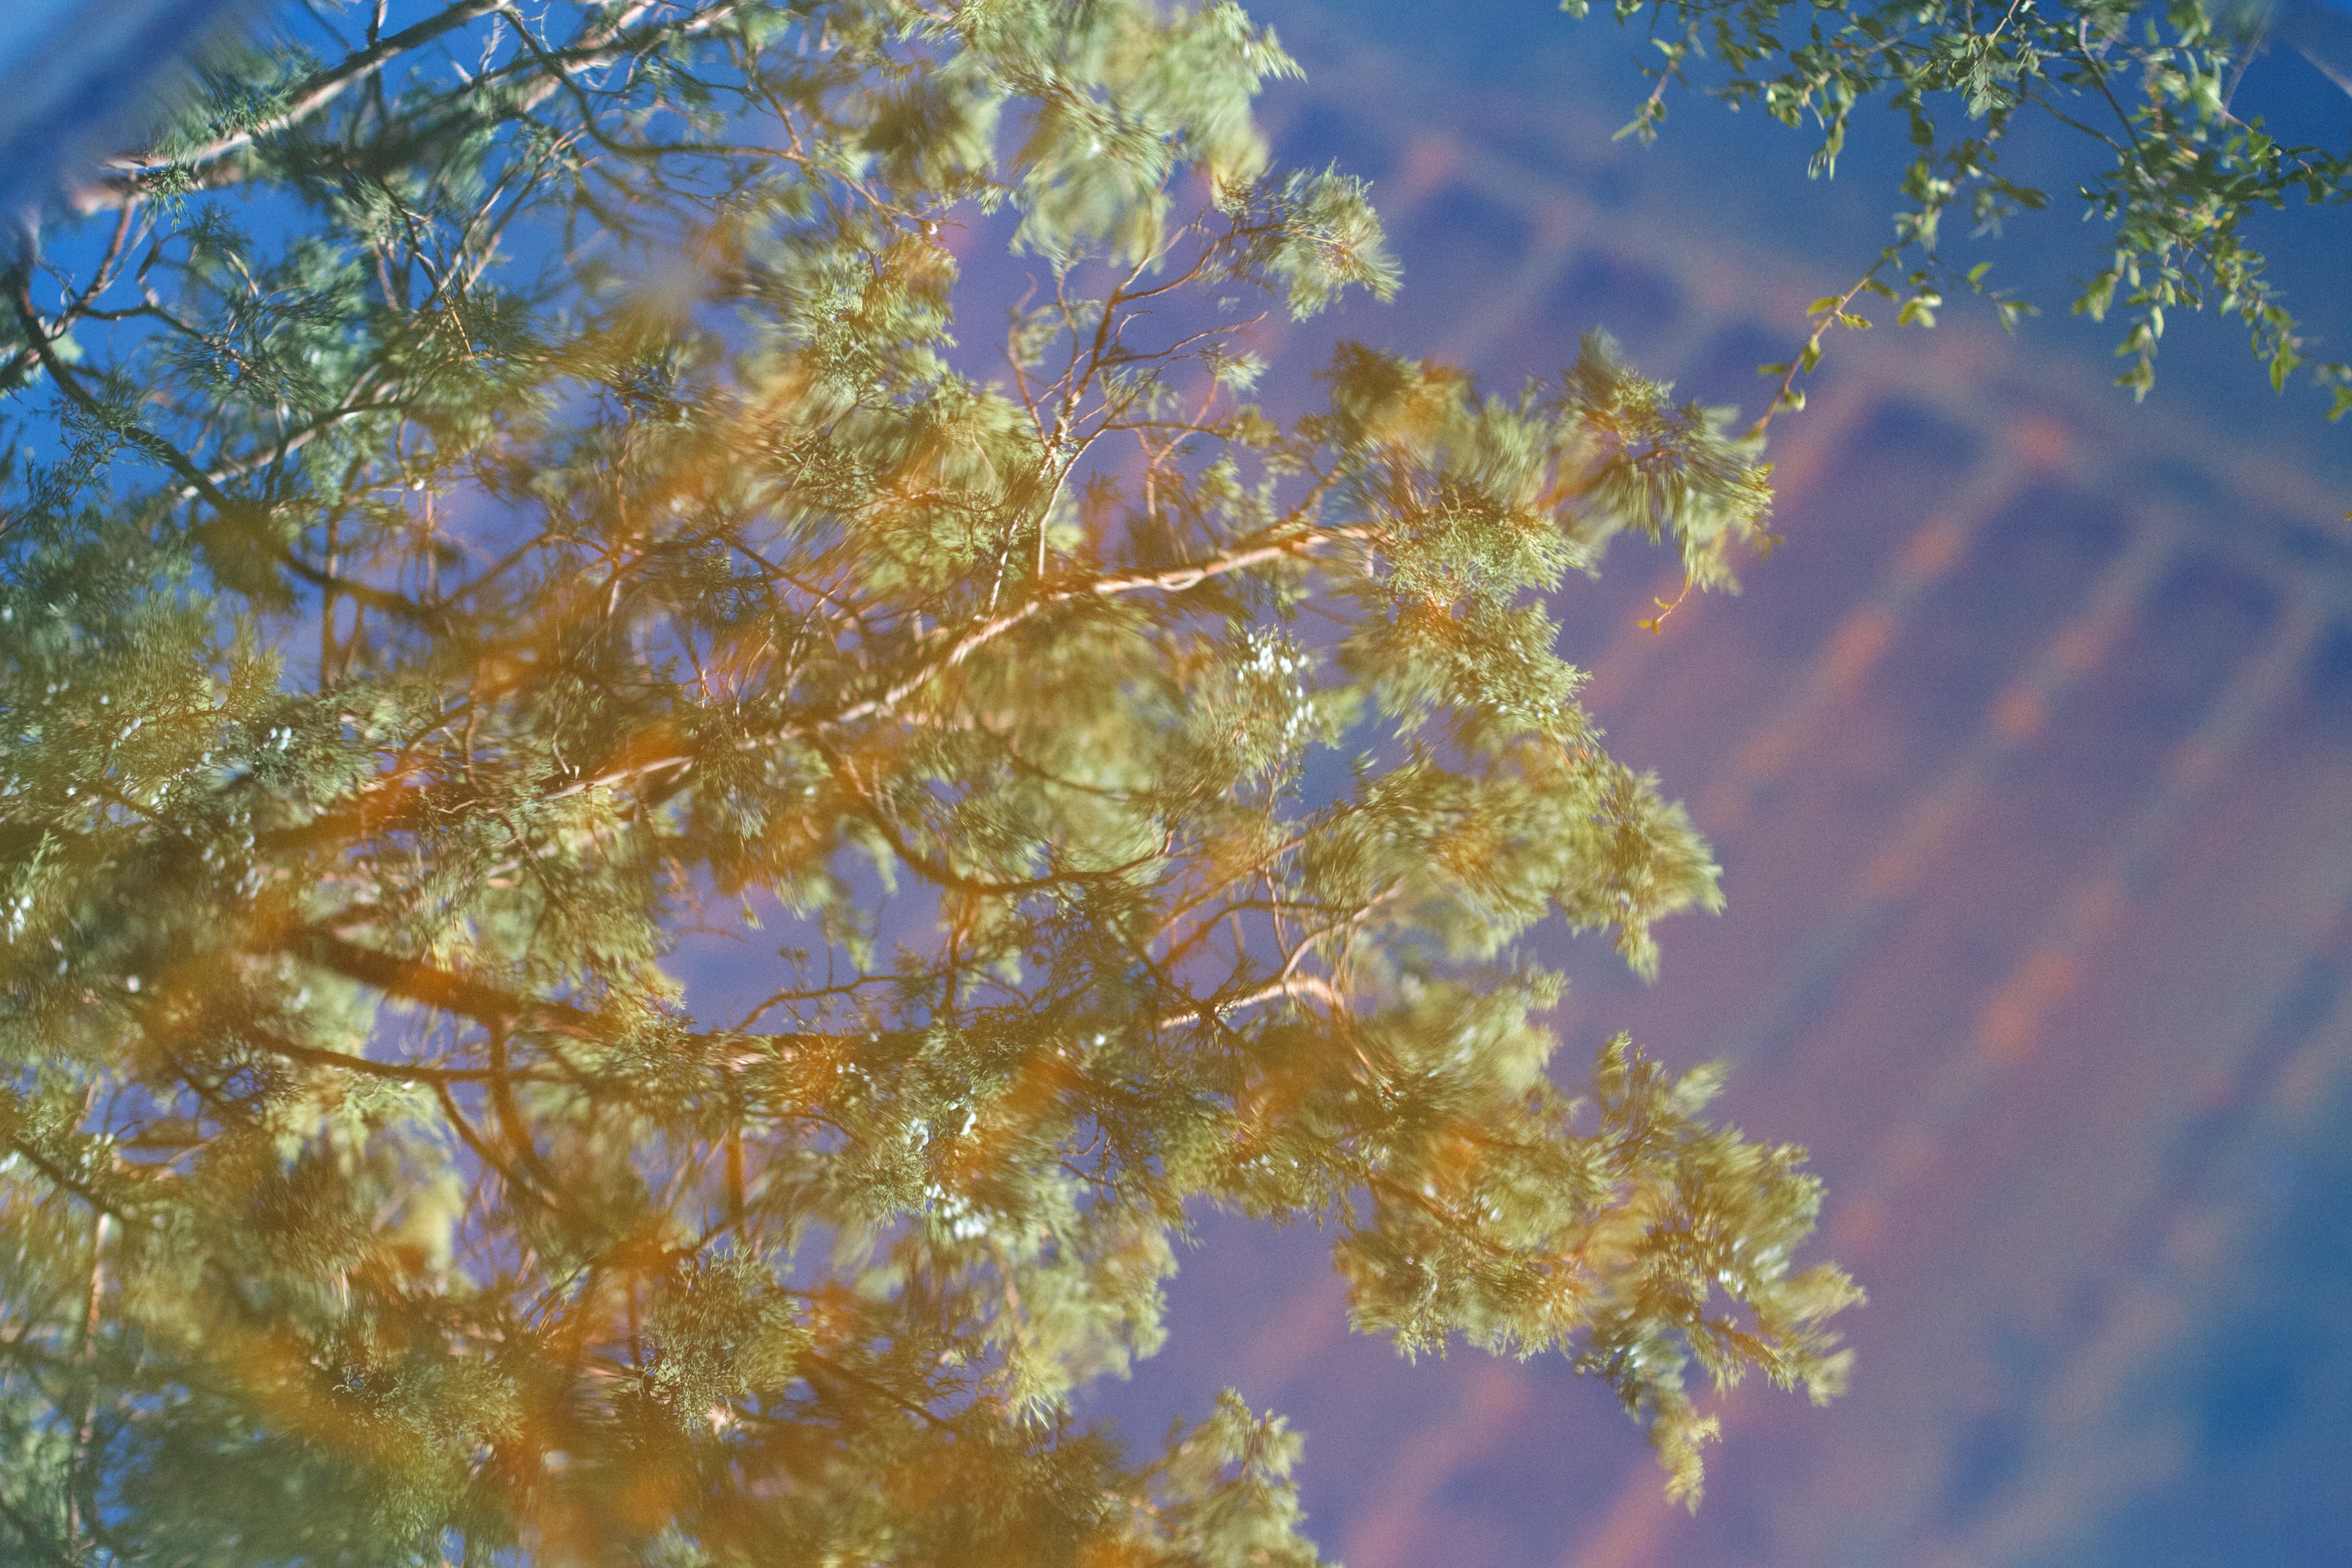
tree, branch, plant, sky, sunlight, leaf, flower, frost, reflection, autumn, season, woody plant, land plant